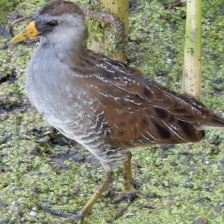
Species: SORA
Scientific name: PORZANA CAROLINA
ImageNet parent category: european_gallinule